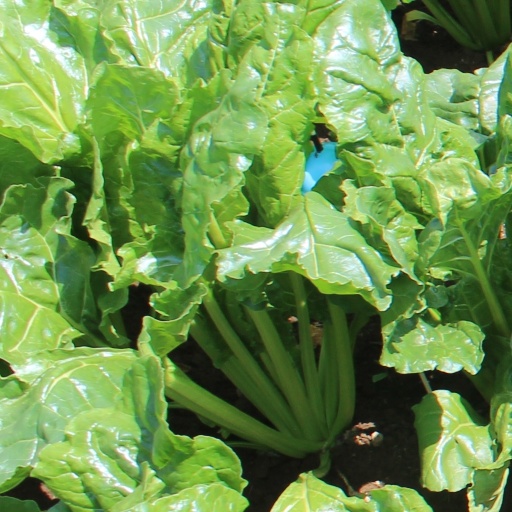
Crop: sugar beet